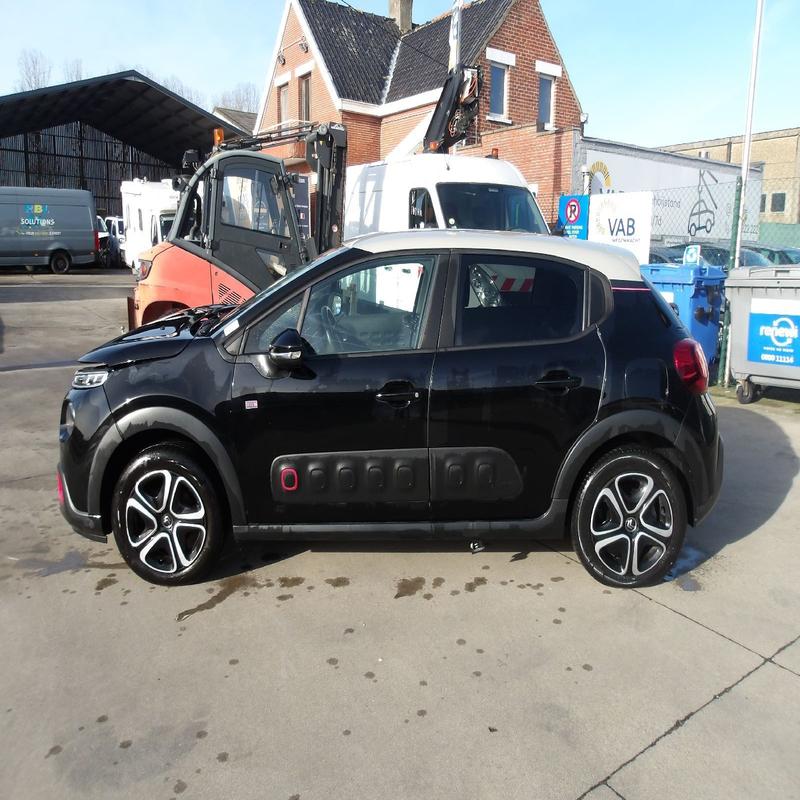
Aucun dommage détecté.
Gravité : aucun